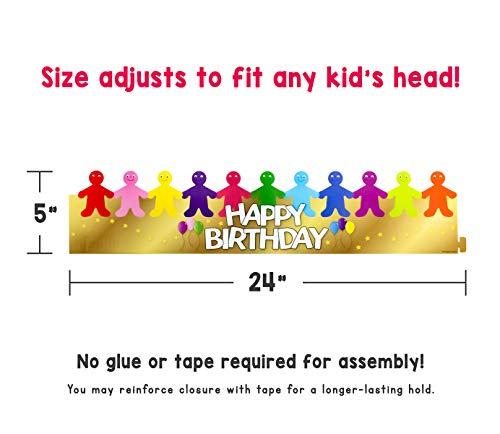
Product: Hygloss Products Happy Birthday Crowns - Customizable, Durable Kids Party Supplies Made in USA, 24 Pack
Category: Toys & Games | Party Supplies | Party Hats
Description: MADE IN THE USA – Hygloss Products Happy Birthday Crowns are proudly made in the USA.
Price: $13.94